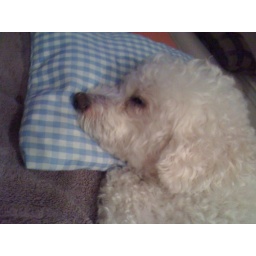
Ripley loves pillows. Any pillow in our home is his. And, really, who are we to argue. :)